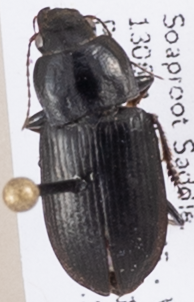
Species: Anisodactylus similis
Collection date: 2019-08-14
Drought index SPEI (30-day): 0.694
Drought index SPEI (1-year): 0.47
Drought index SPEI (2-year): -0.03